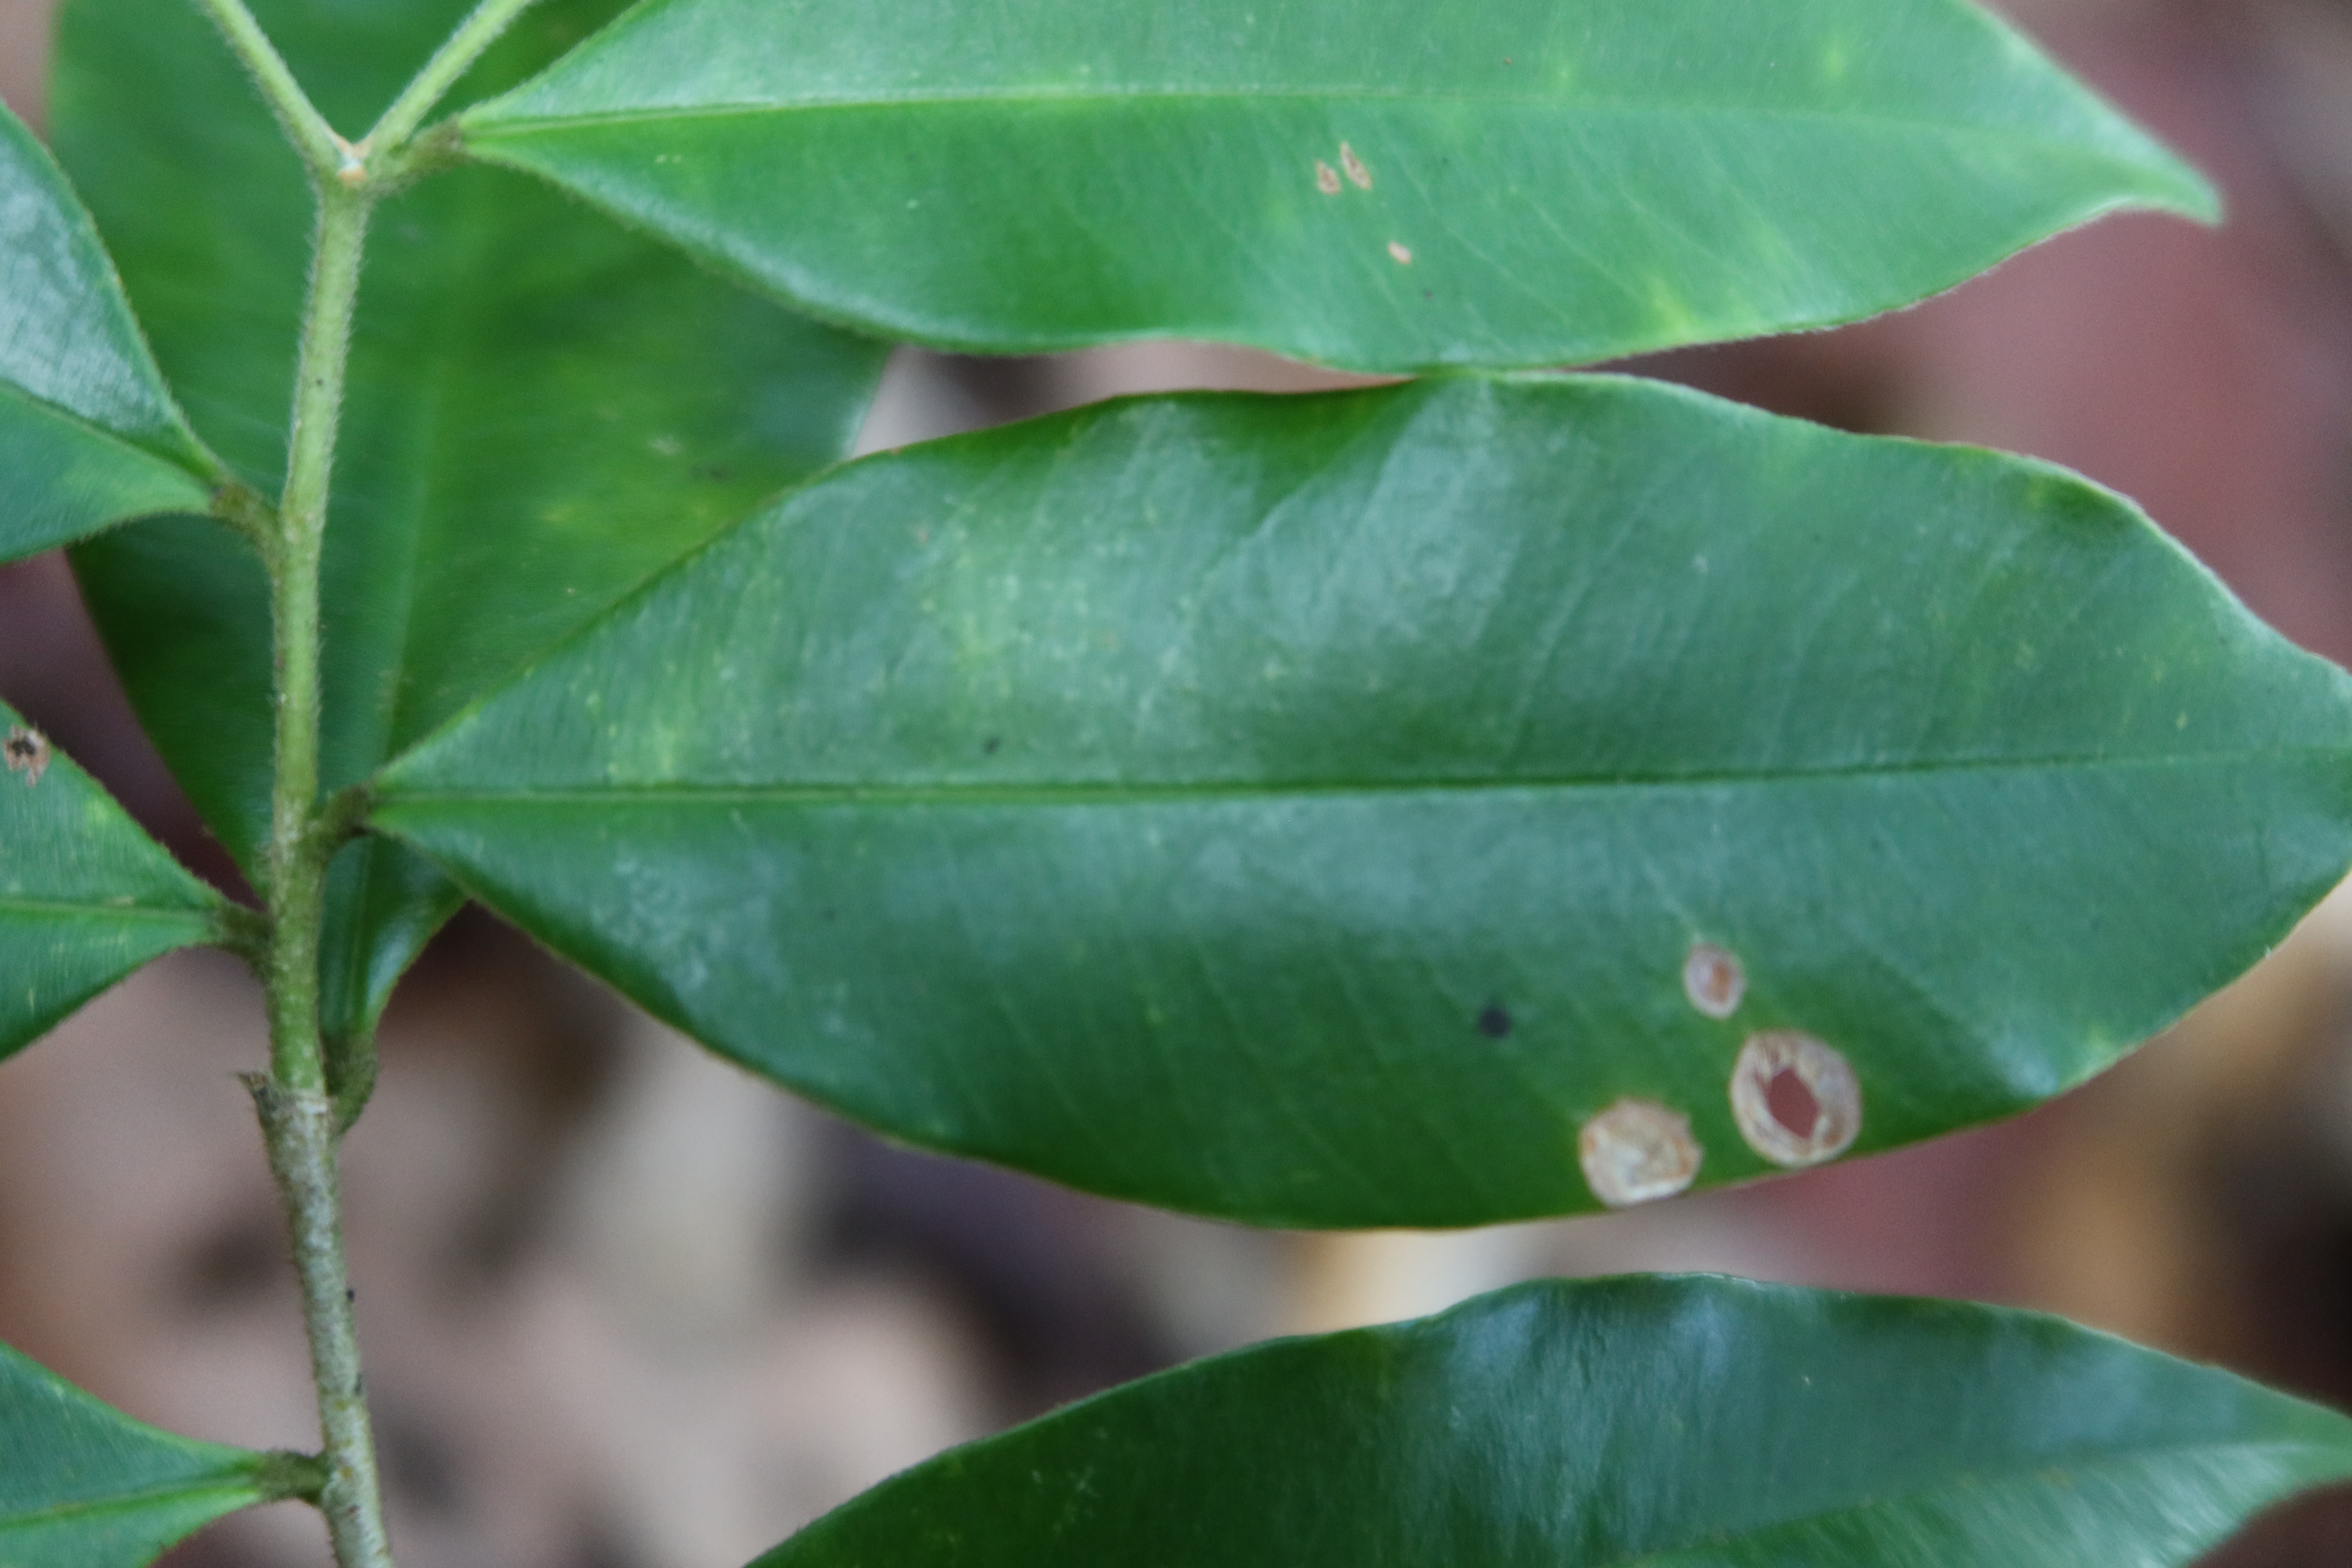
Label: Brown spots